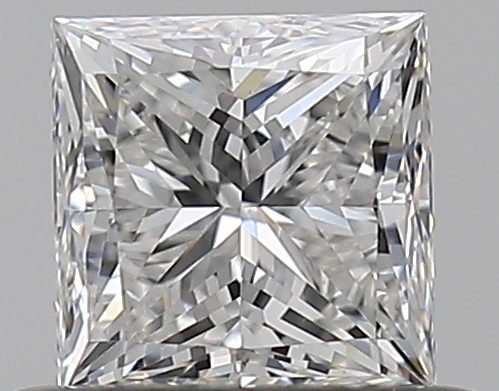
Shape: princess
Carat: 0.5
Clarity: VS1
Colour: G
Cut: EX
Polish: EX
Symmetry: GD
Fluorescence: F
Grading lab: GIA
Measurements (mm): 4.26 x 4.22 x 3.07